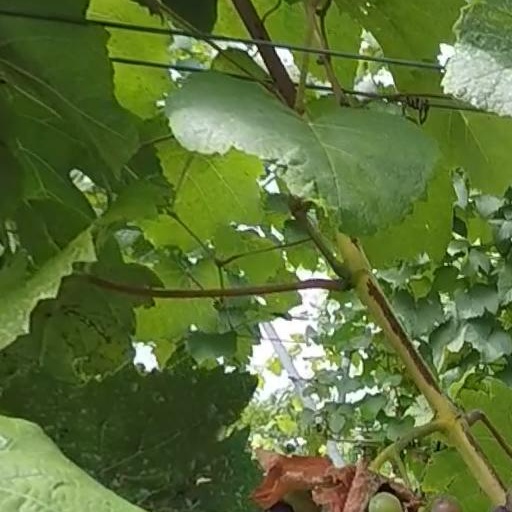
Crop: grape